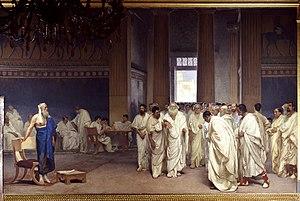
Cinéas est un illustre diplomate thessalien, conseiller de prédilection du roi Pyrrhus Iᵉʳ qui le chargea de missions d'ambassades auprès de plusieurs cités. Il fut l’élève de l’orateur Démosthène et son éloquence est restée célèbre dans l'histoire. Plutarque, dans sa Vie de Pyrrhus, évoque le dialogue fameux que Cinéas eut avec le roi d'Épire.